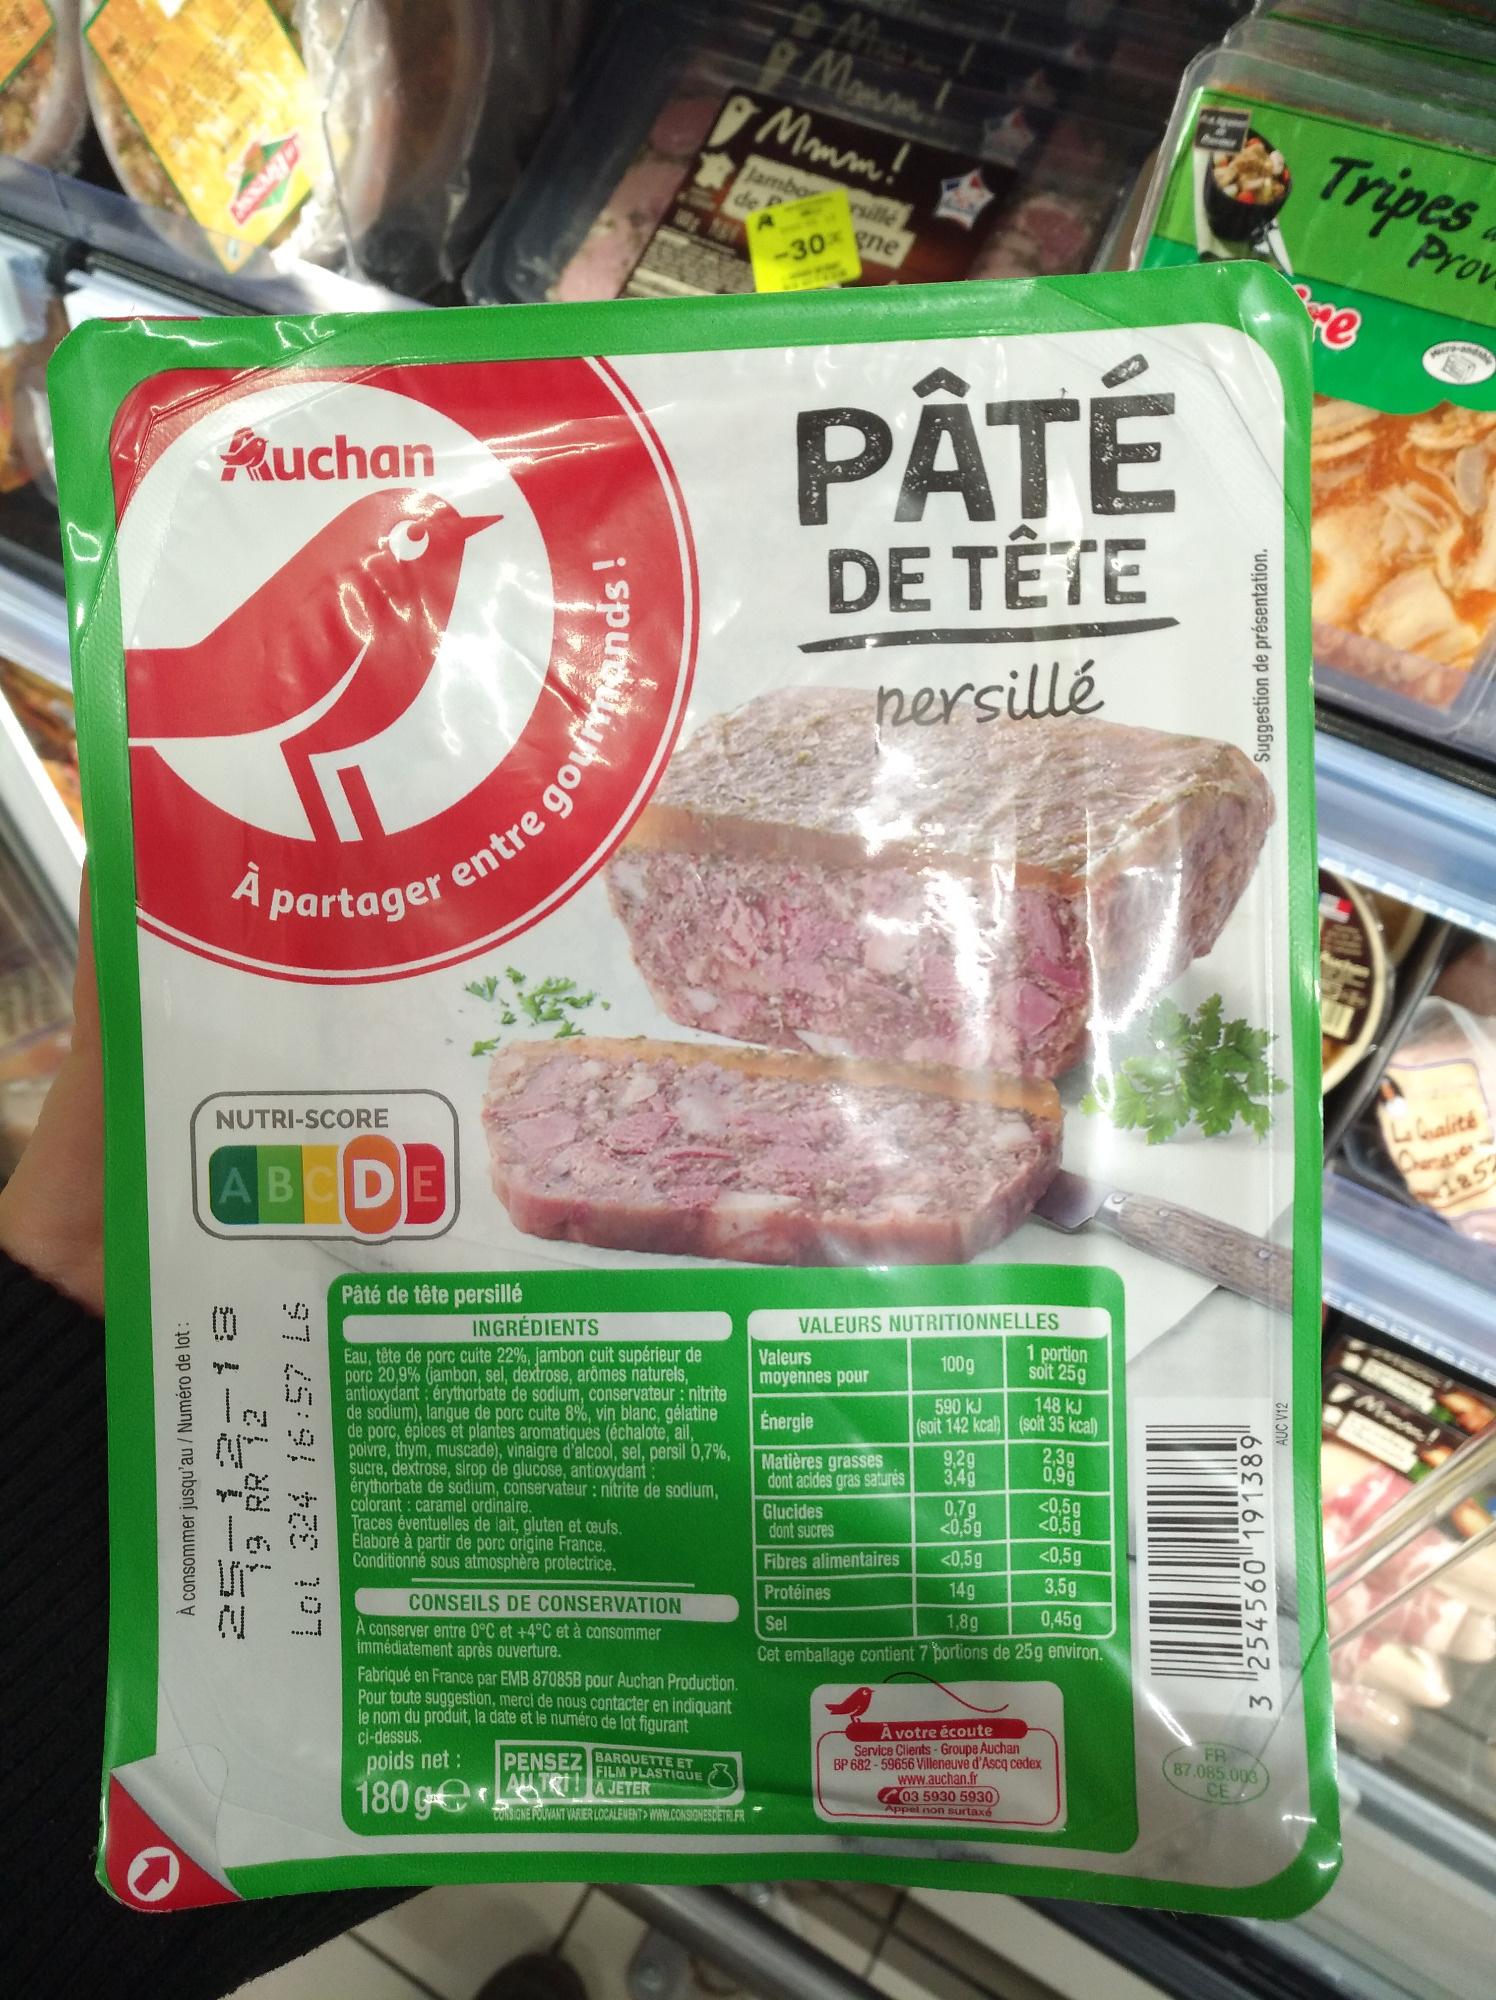
Nutri-Score label: nutriscore-d